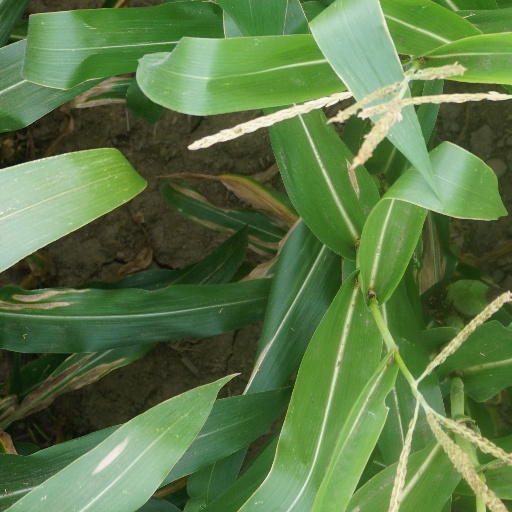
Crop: maize; corn